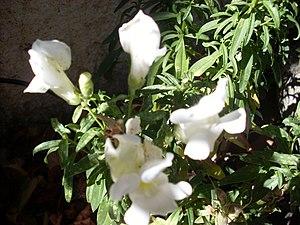
Le Grand Muflier, Muflier à grandes fleurs, Gueule-de-loup ou Gueule-de-lion est une plante herbacée ou arbustive vivace de la famille des Scrofulariacées selon la classification classique ou des Plantaginacées selon la classification phylogénétique.